Underground media in German-occupied France

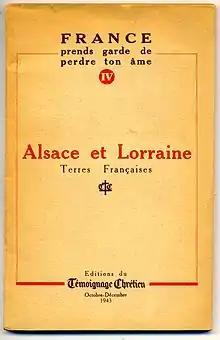
Issue no. 4, October 1943.

On 16 November 1941 in Lyon, Jesuit priest Father Pierre Chaillet secretly published the first ("Christian Testimony Notes"). Entitled, "France, beware of losing your soul", in the form of a small pamphlet (hence the name). It contained a vibrant appeal to oppose Nazism in the name of Christian values. It was entirely written by Father Gaston Fessard. "Christian Testimony" was originally due to be called "Catholic Testimony", but due to ecumenism and following the participation of Protestants in the secret cell initially made up of Jesuits theologians from the Theologate of Fourvière (Lyon), the adjective "Catholic" was changed to "Christian". Parallel to the , which dealt with a single topic in each issue, there was also the (French Christian Testimony Mail) from May 1943, appeared in a print run of 100,000 rising to 200,000 copies.